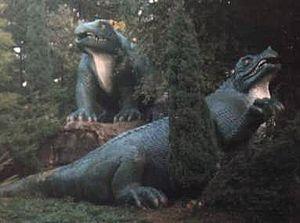
Le Crystal Palace était un vaste palais d'exposition en fonte et verre d'abord édifié à Hyde Park pour abriter la Great Exhibition de 1851, la première des expositions universelles. Il fut par la suite démonté et reconstruit, sous une forme agrandie, au sud de Londres, dans le quartier qui porte encore son nom. Il brûla en 1936. Le Crystal Palace fut un haut lieu touristique, qui attirait une population issue de tous milieux sociaux. Sa technique de construction en éléments standardisés préfigure celle de la préfabrication en architecture.